Ark clam

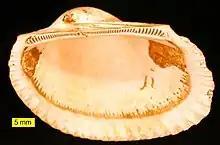
One fossil valve of "Anadara" from Cyprus, dating to the Pliocene Epoch of the geologic timescale, approx. 5.3-2.5 million years BP

All ark shells have a long straight hinge line with a single row of numerous small and unspecialized "teeth". This is known as a "taxodont dentition" and represents an ancient ancestor. This kind of hinge line is also found in the bivalve families Glycymerididae, Nuculidae and Nuculanidae.